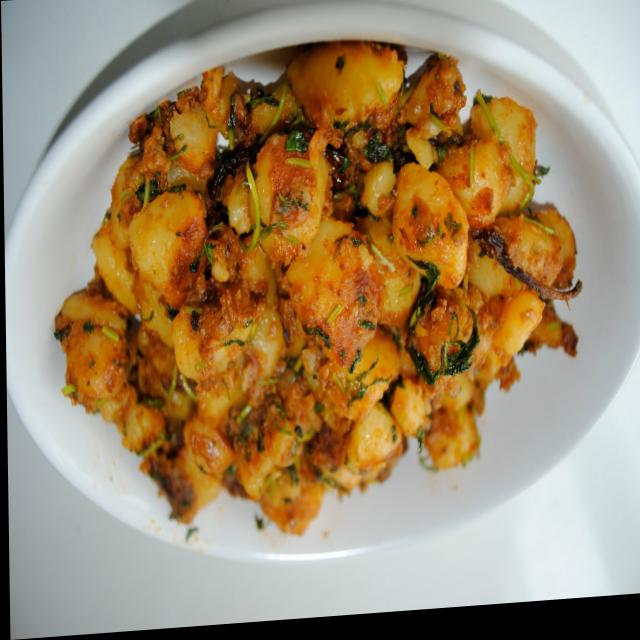
Dish: aloo_masala